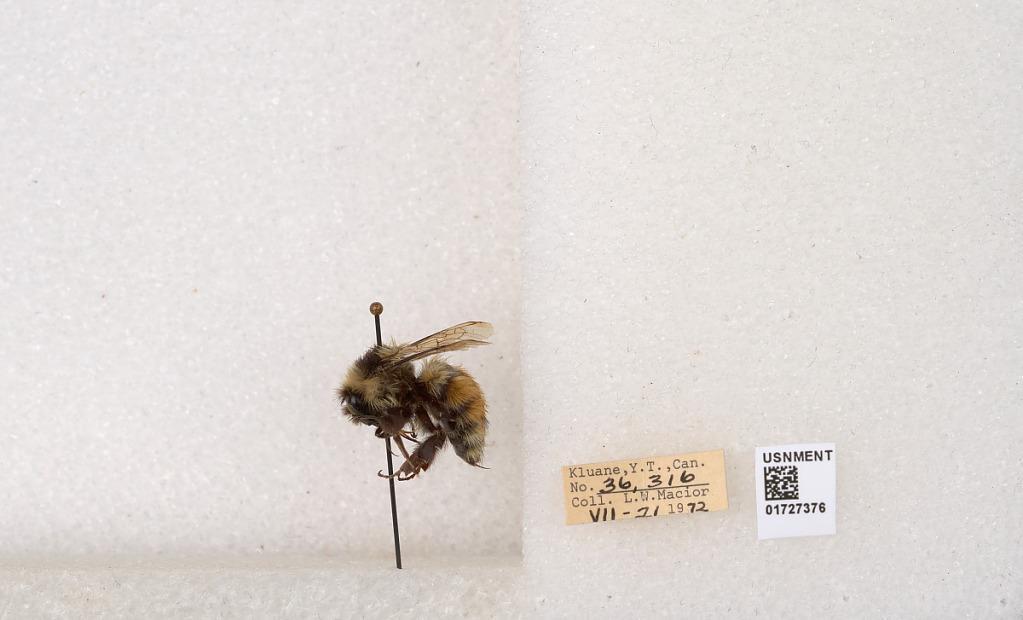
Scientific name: Bombus (Pyrobombus) sylvicola Kirby
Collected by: L. Macior
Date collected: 1972-7-21
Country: Canada
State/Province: Yukon Teritory
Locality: Kluane National Park and Reserve
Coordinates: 60.7493, -139.504